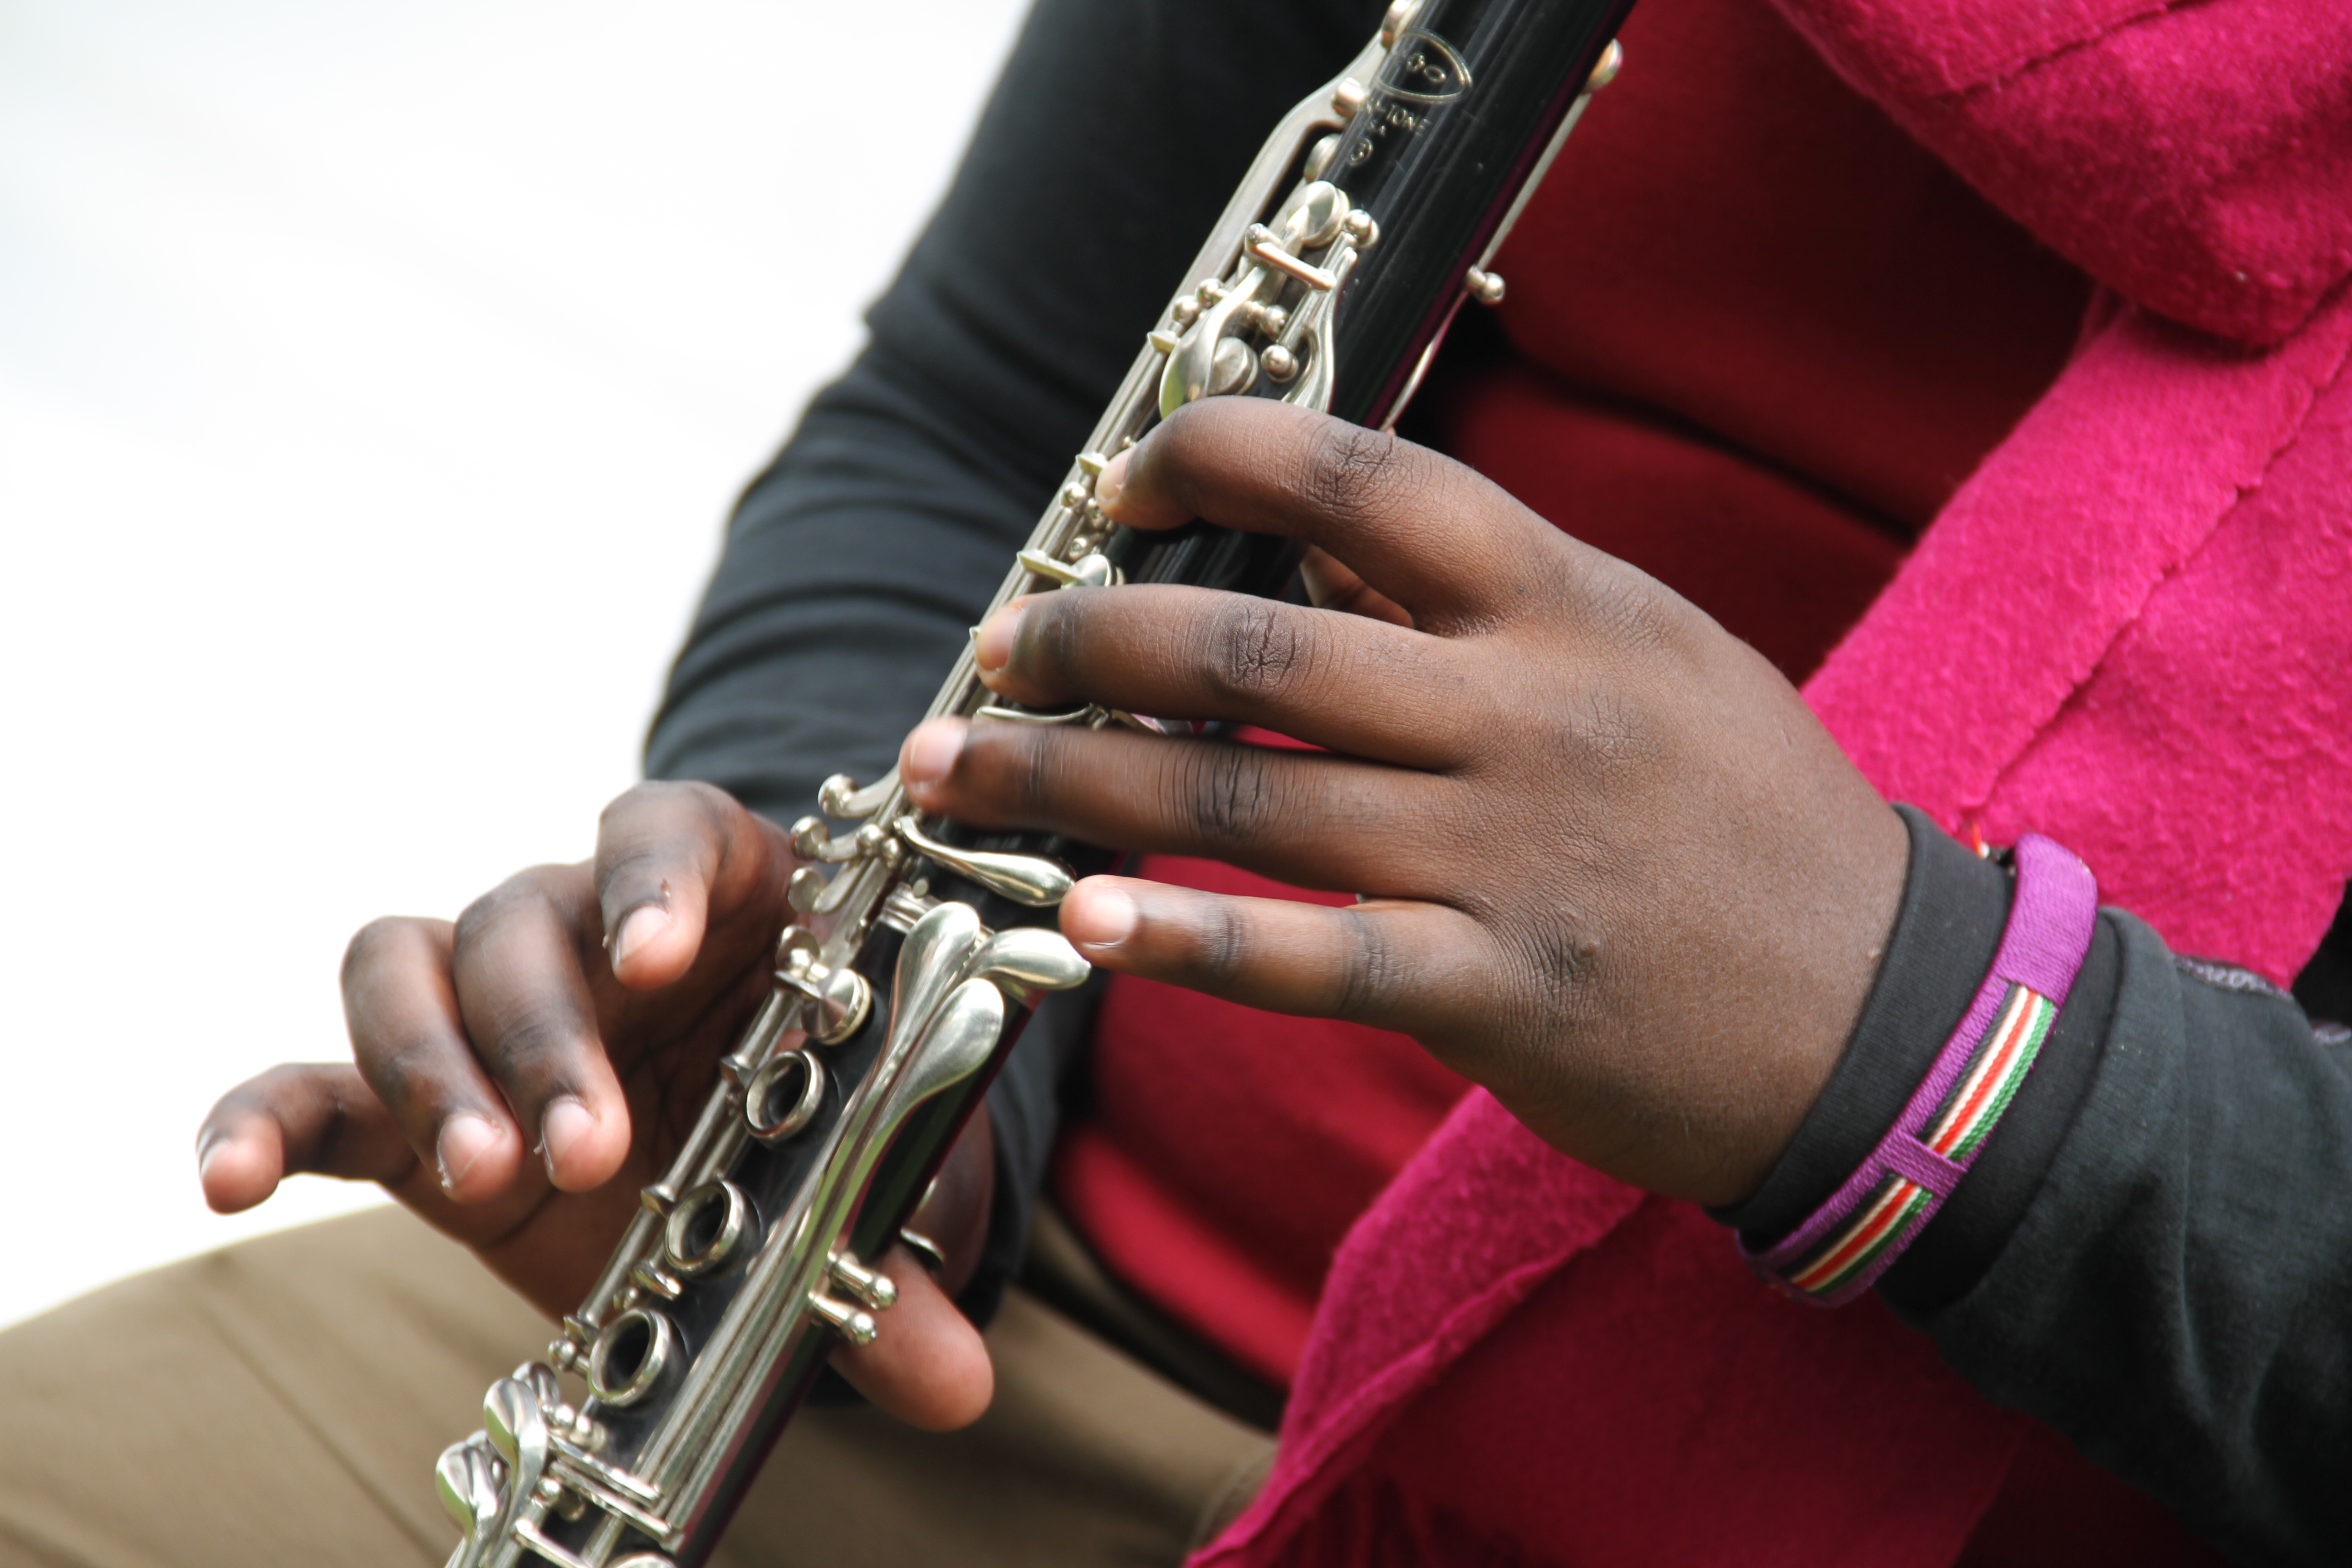
music, play, wind, concert, band, horn, equipment, instrument, musical instrument, saxophone, jazz, classical, orchestra, brass, musical, sound, clarinet, wind instrument, woodwind instrument, western concert flute, reed instrument, oboe